BMW i

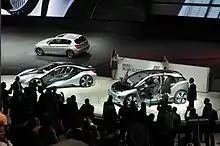
BMW i8 (left) and i3 (right) concept cars unveiled at the 2011 Frankfurt International Motor Show.

The demand for BMW i and iPerformance vehicles increased significantly during the first half of 2016. In June 2016, 4% of all BMW sales in Western Europe were electrified cars, and again in July 2016, the electrified models captured 4% of all BMW sales in the region.